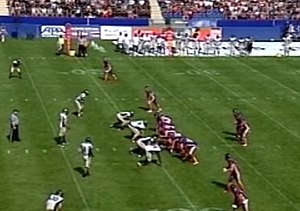
Frankfurt Universe / Eksterne henvisninger
Frankfurt Universe vs. Nürnberg Rams 2015
Frankfurt Universe er en tysk amerikansk fodboldklub i Frankfurt am Main, Tyskland, som blev stiftet i 2007. Frankfurt Universe er efterfølgeren til Frankfurt Galaxy. Holdets farver er lilla og orange. Klubbens hjemmekampe spilles på Frankfurter Volksbank Stadion. Klubben er medlem af American Football Verband Deutschland. Holdet spiller i German Football League.